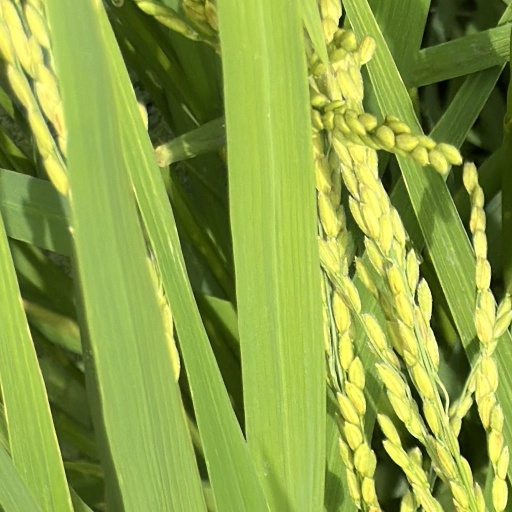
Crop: rice